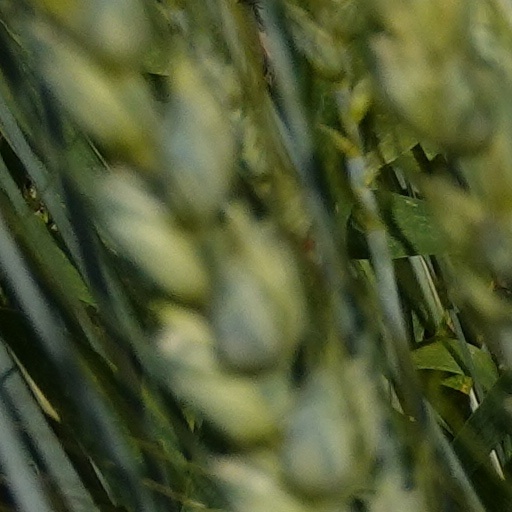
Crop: wheat